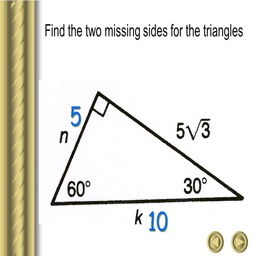
find the missing sides for the triangles